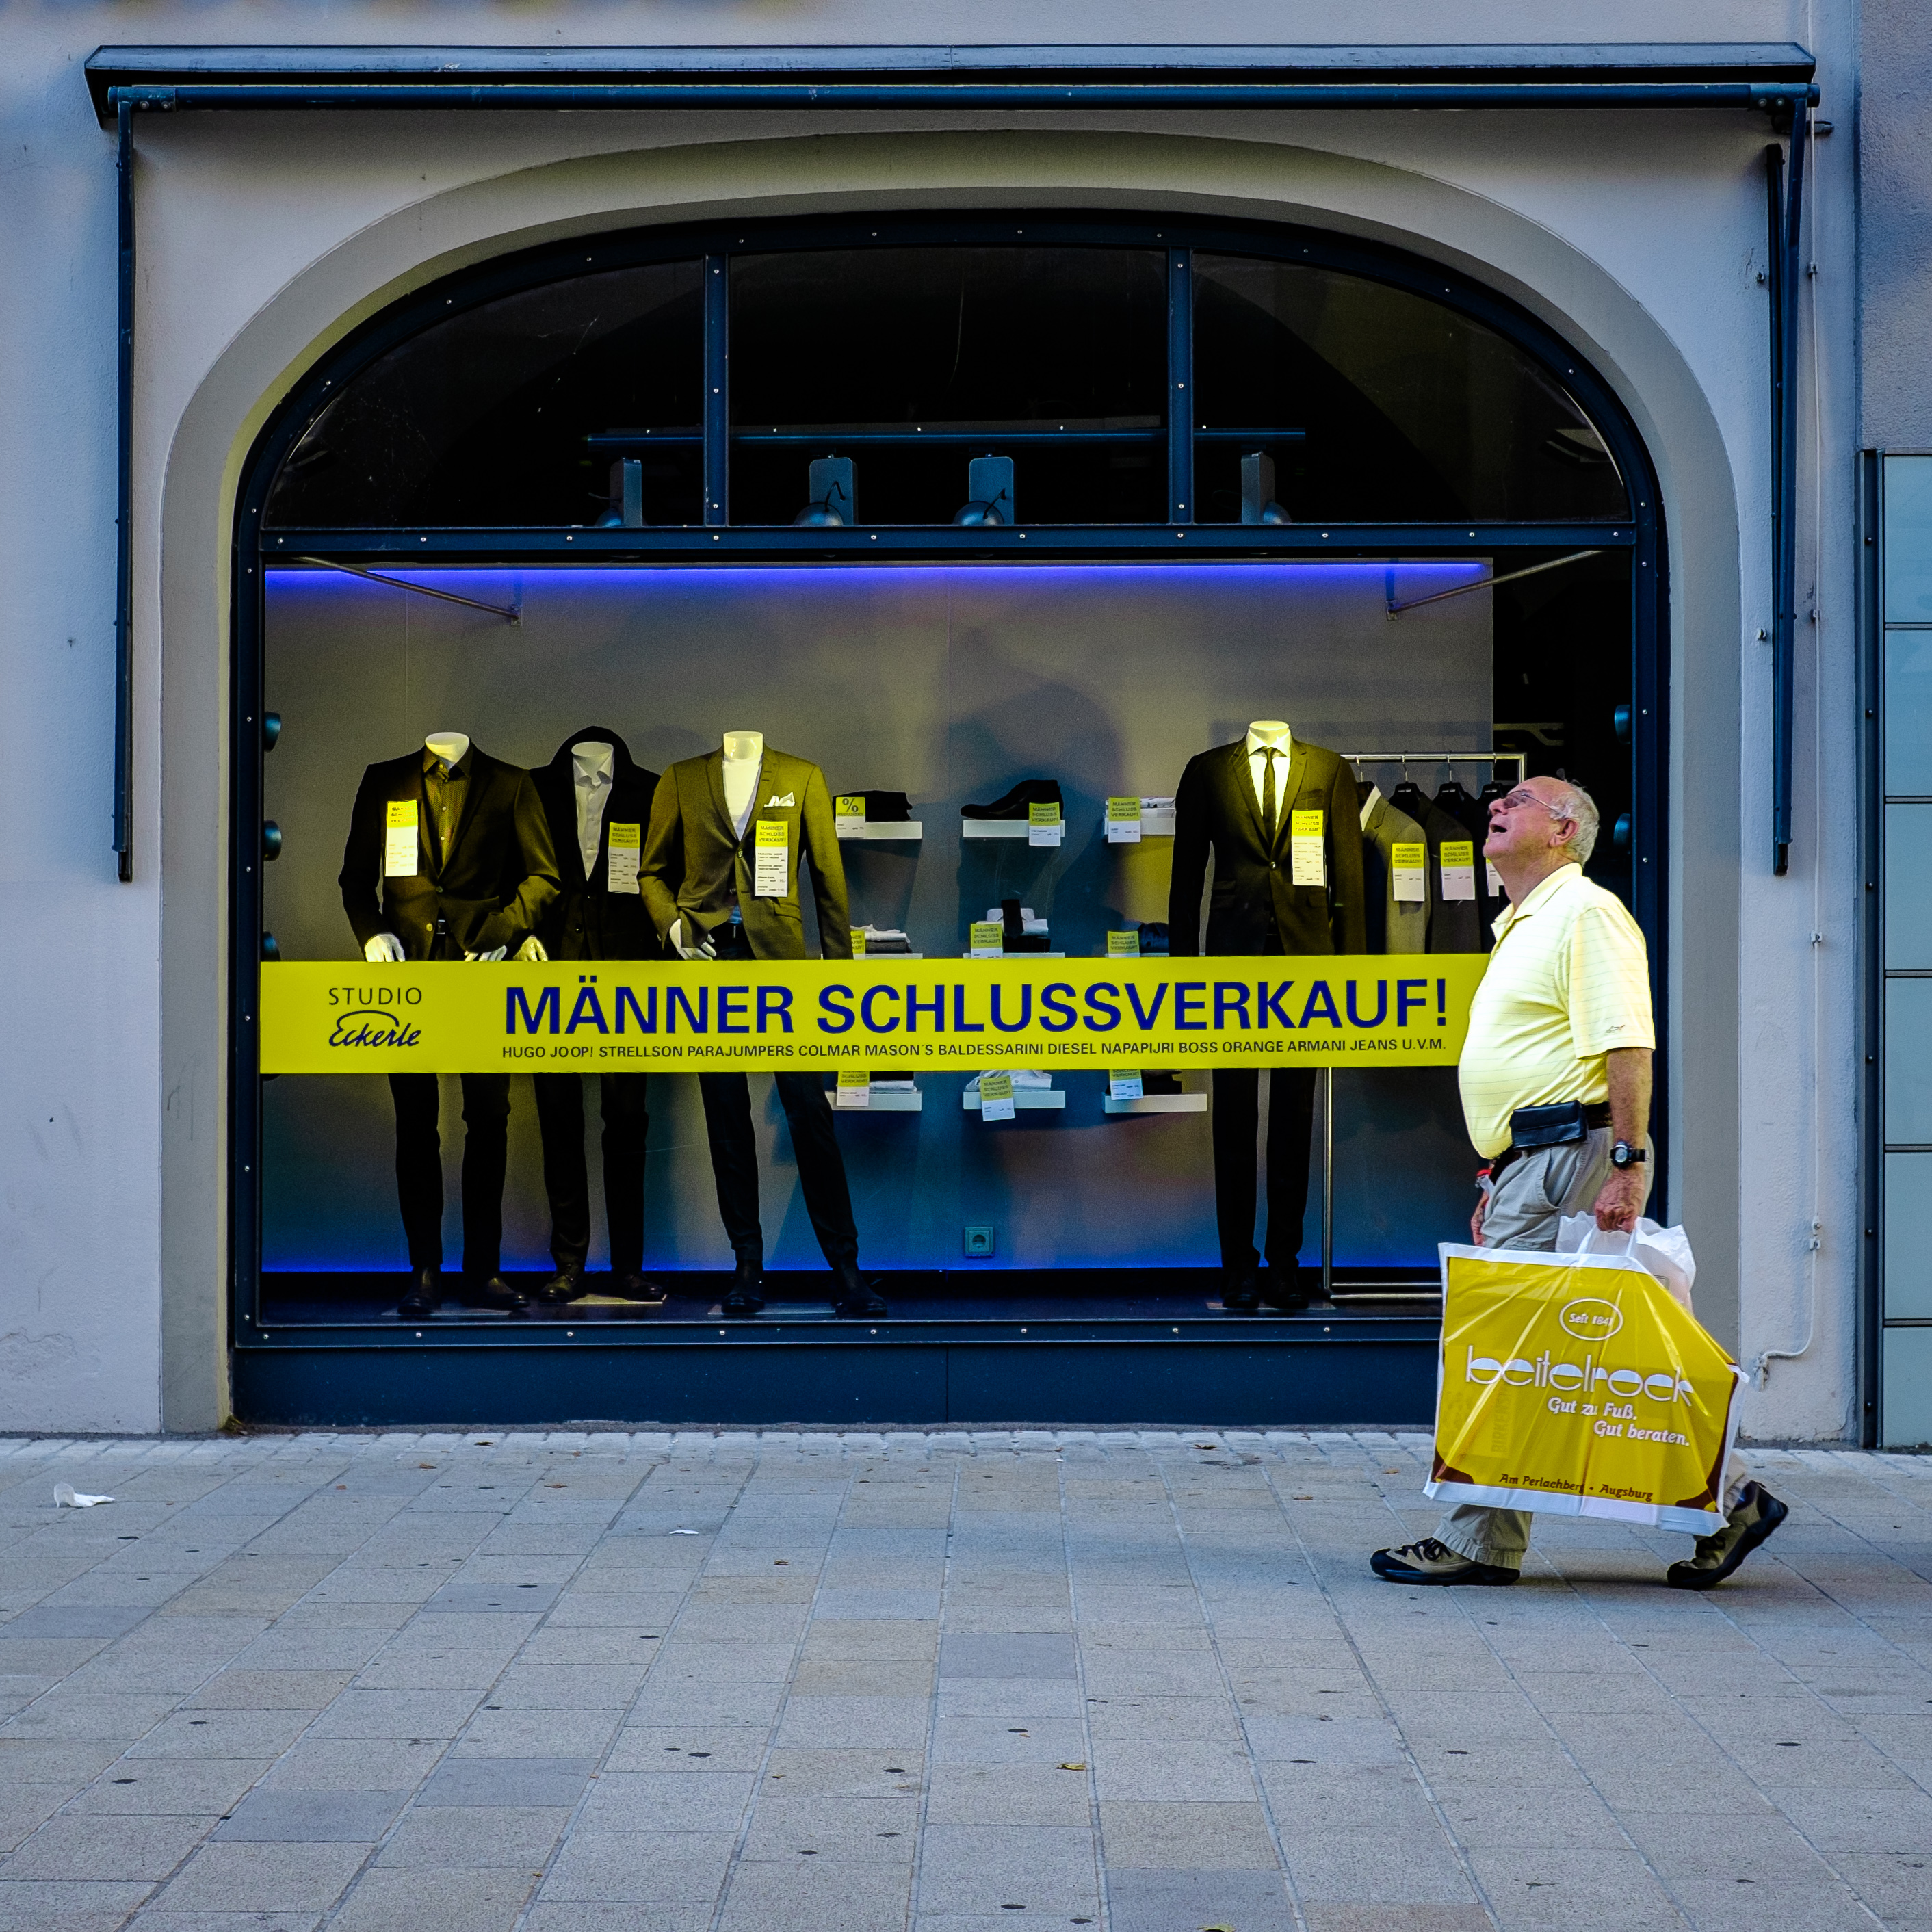
road, street, travel, color, blue, yellow, public transport, infrastructure, urban area